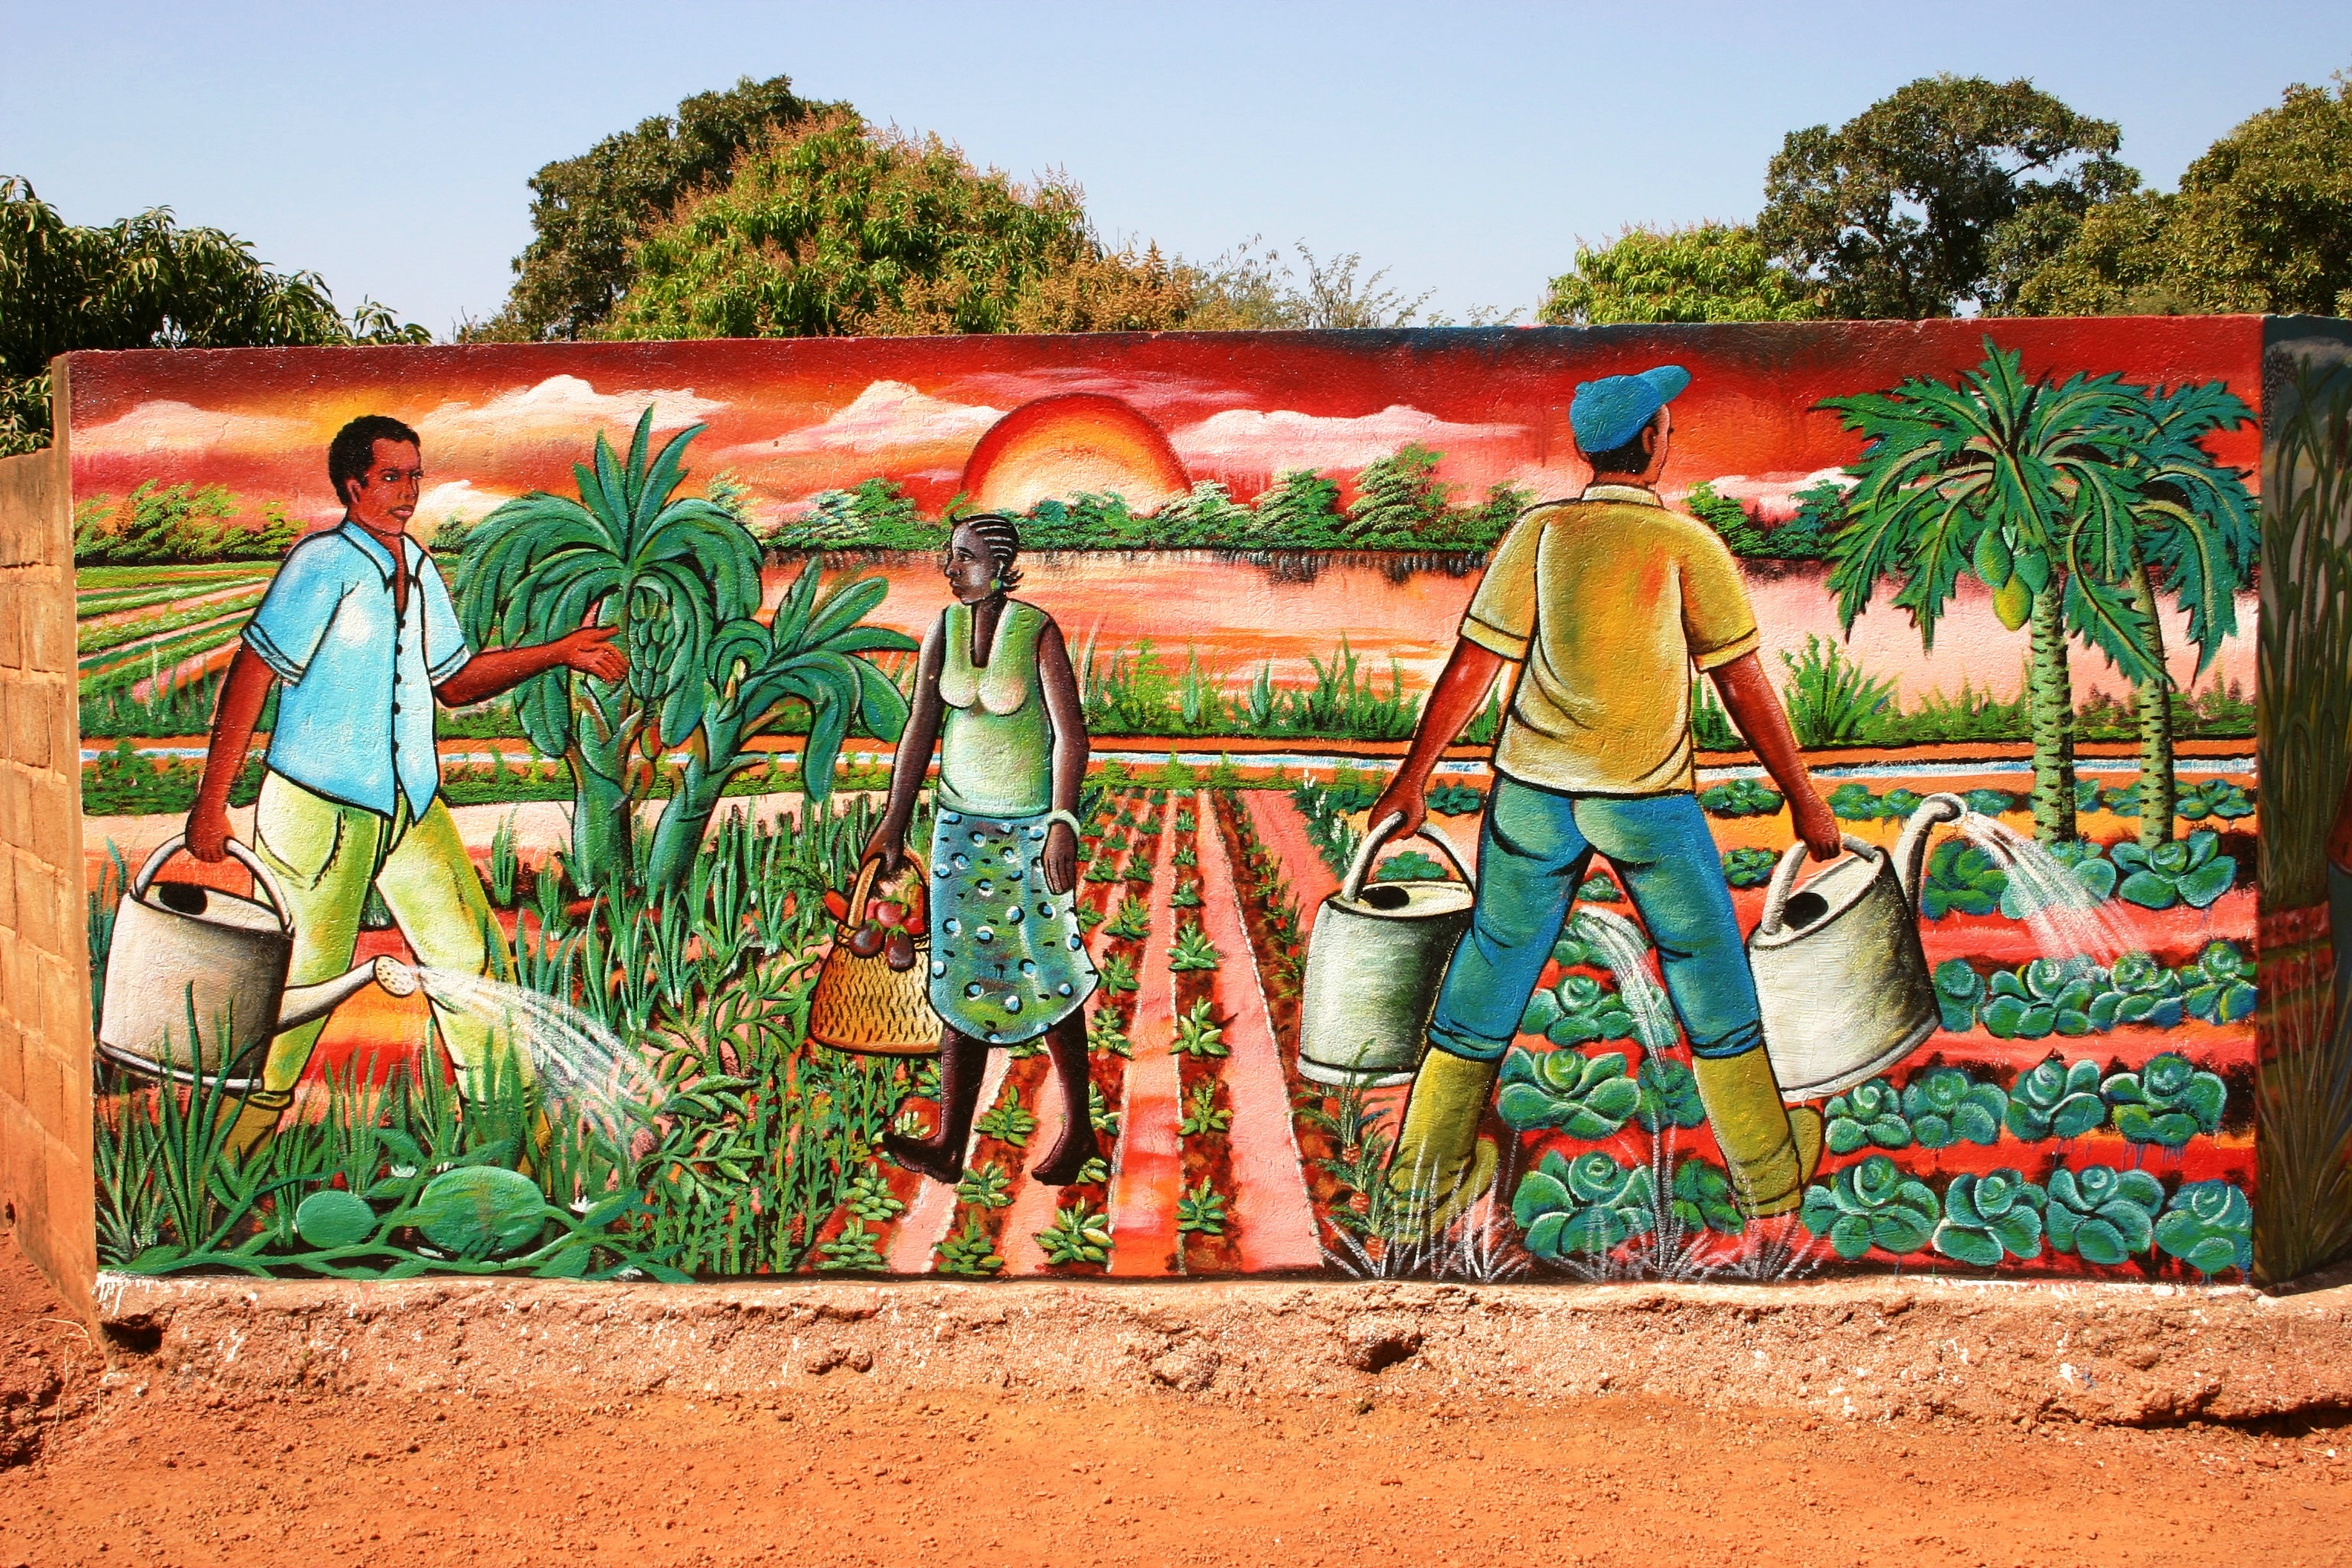
farm, africa, agriculture, art, playground, mural, murals, rural area, burkina faso